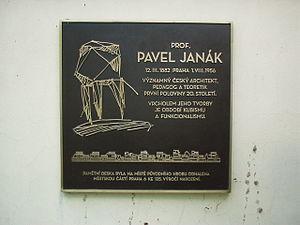
Pavel Janák est un architecte et un urbaniste tchèque, théoricien du rondocubisme.